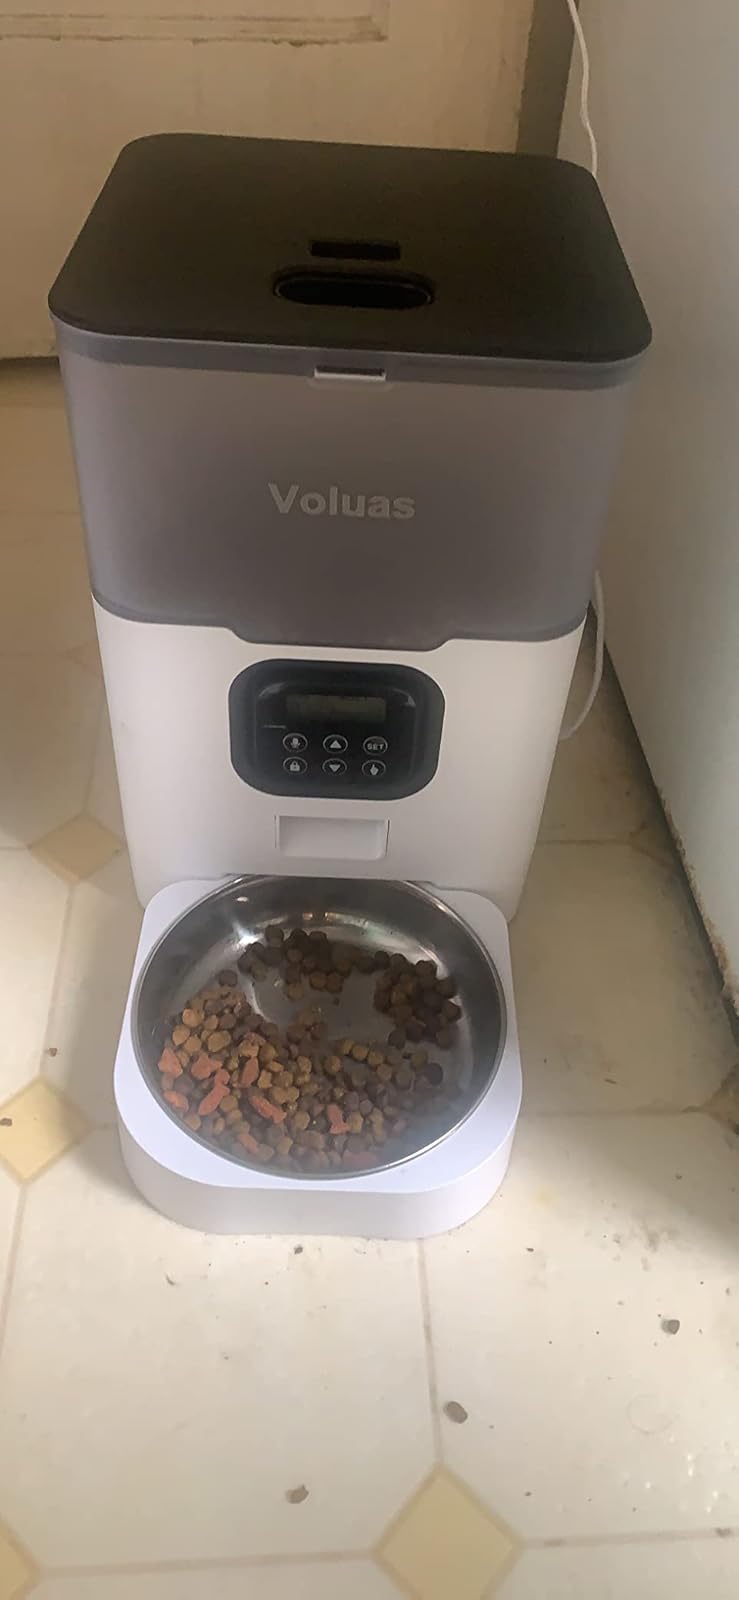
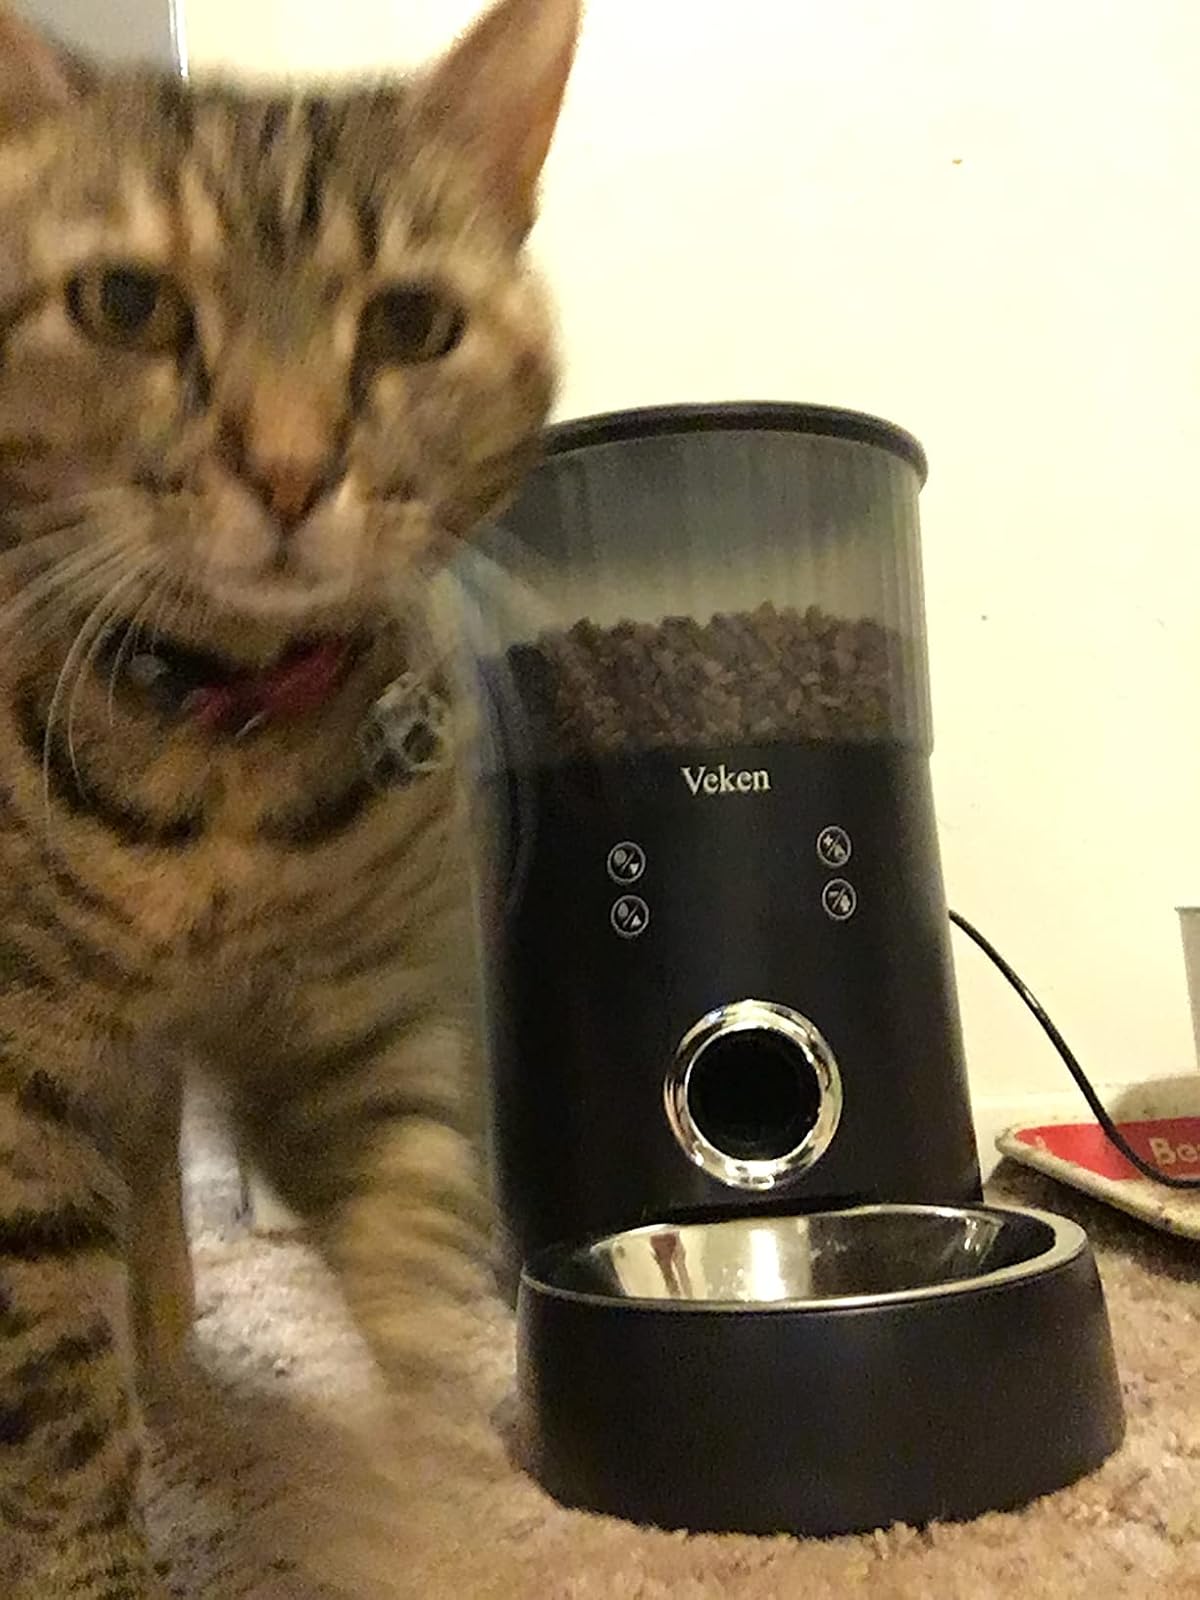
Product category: items_feeder
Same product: no